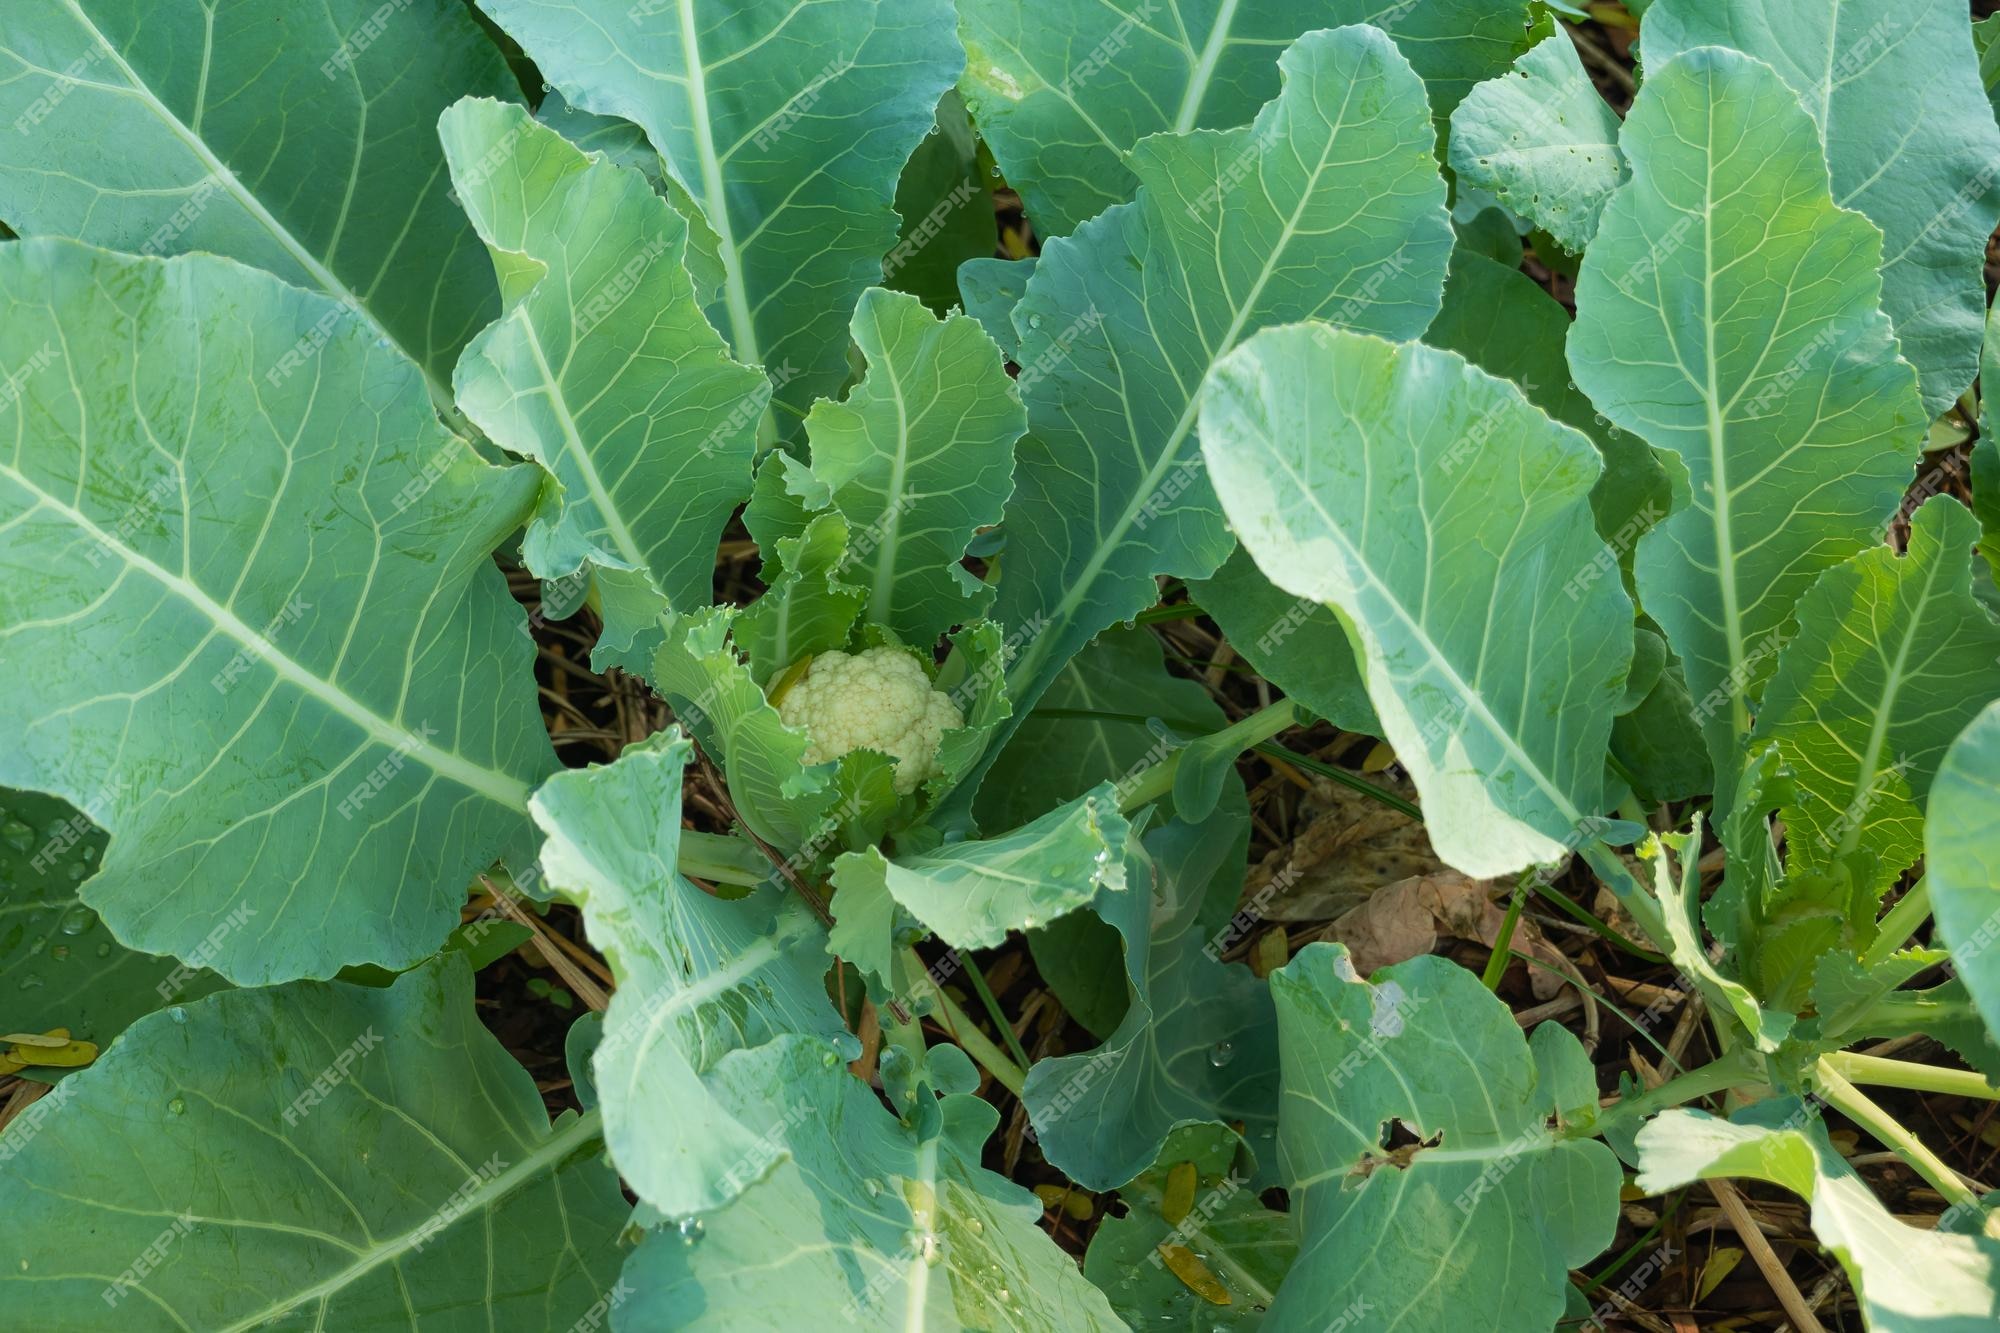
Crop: unknown
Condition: cauliflower